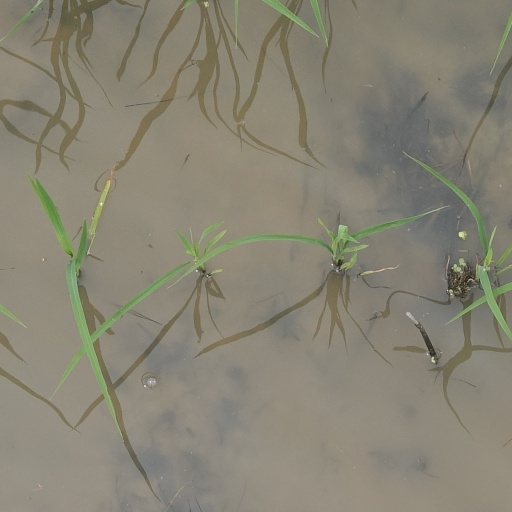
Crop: rice